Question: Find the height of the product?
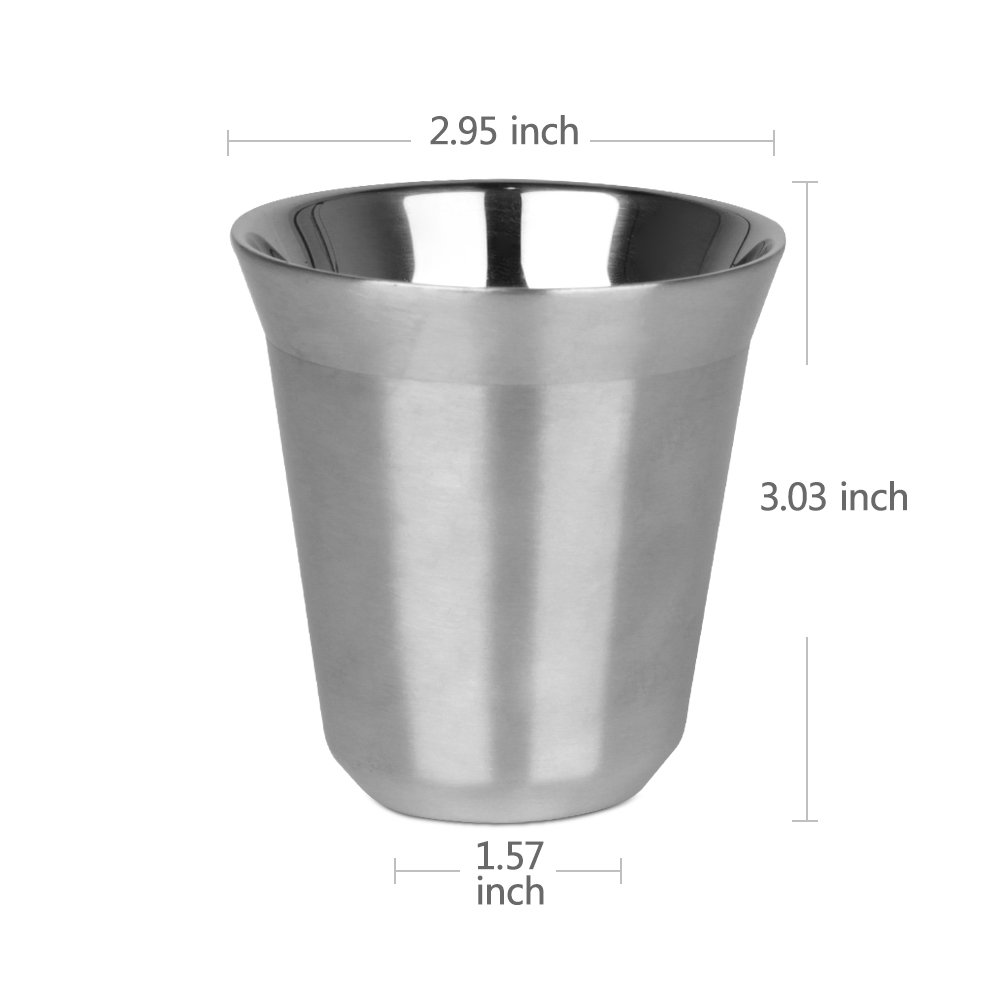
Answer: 3.03 inch